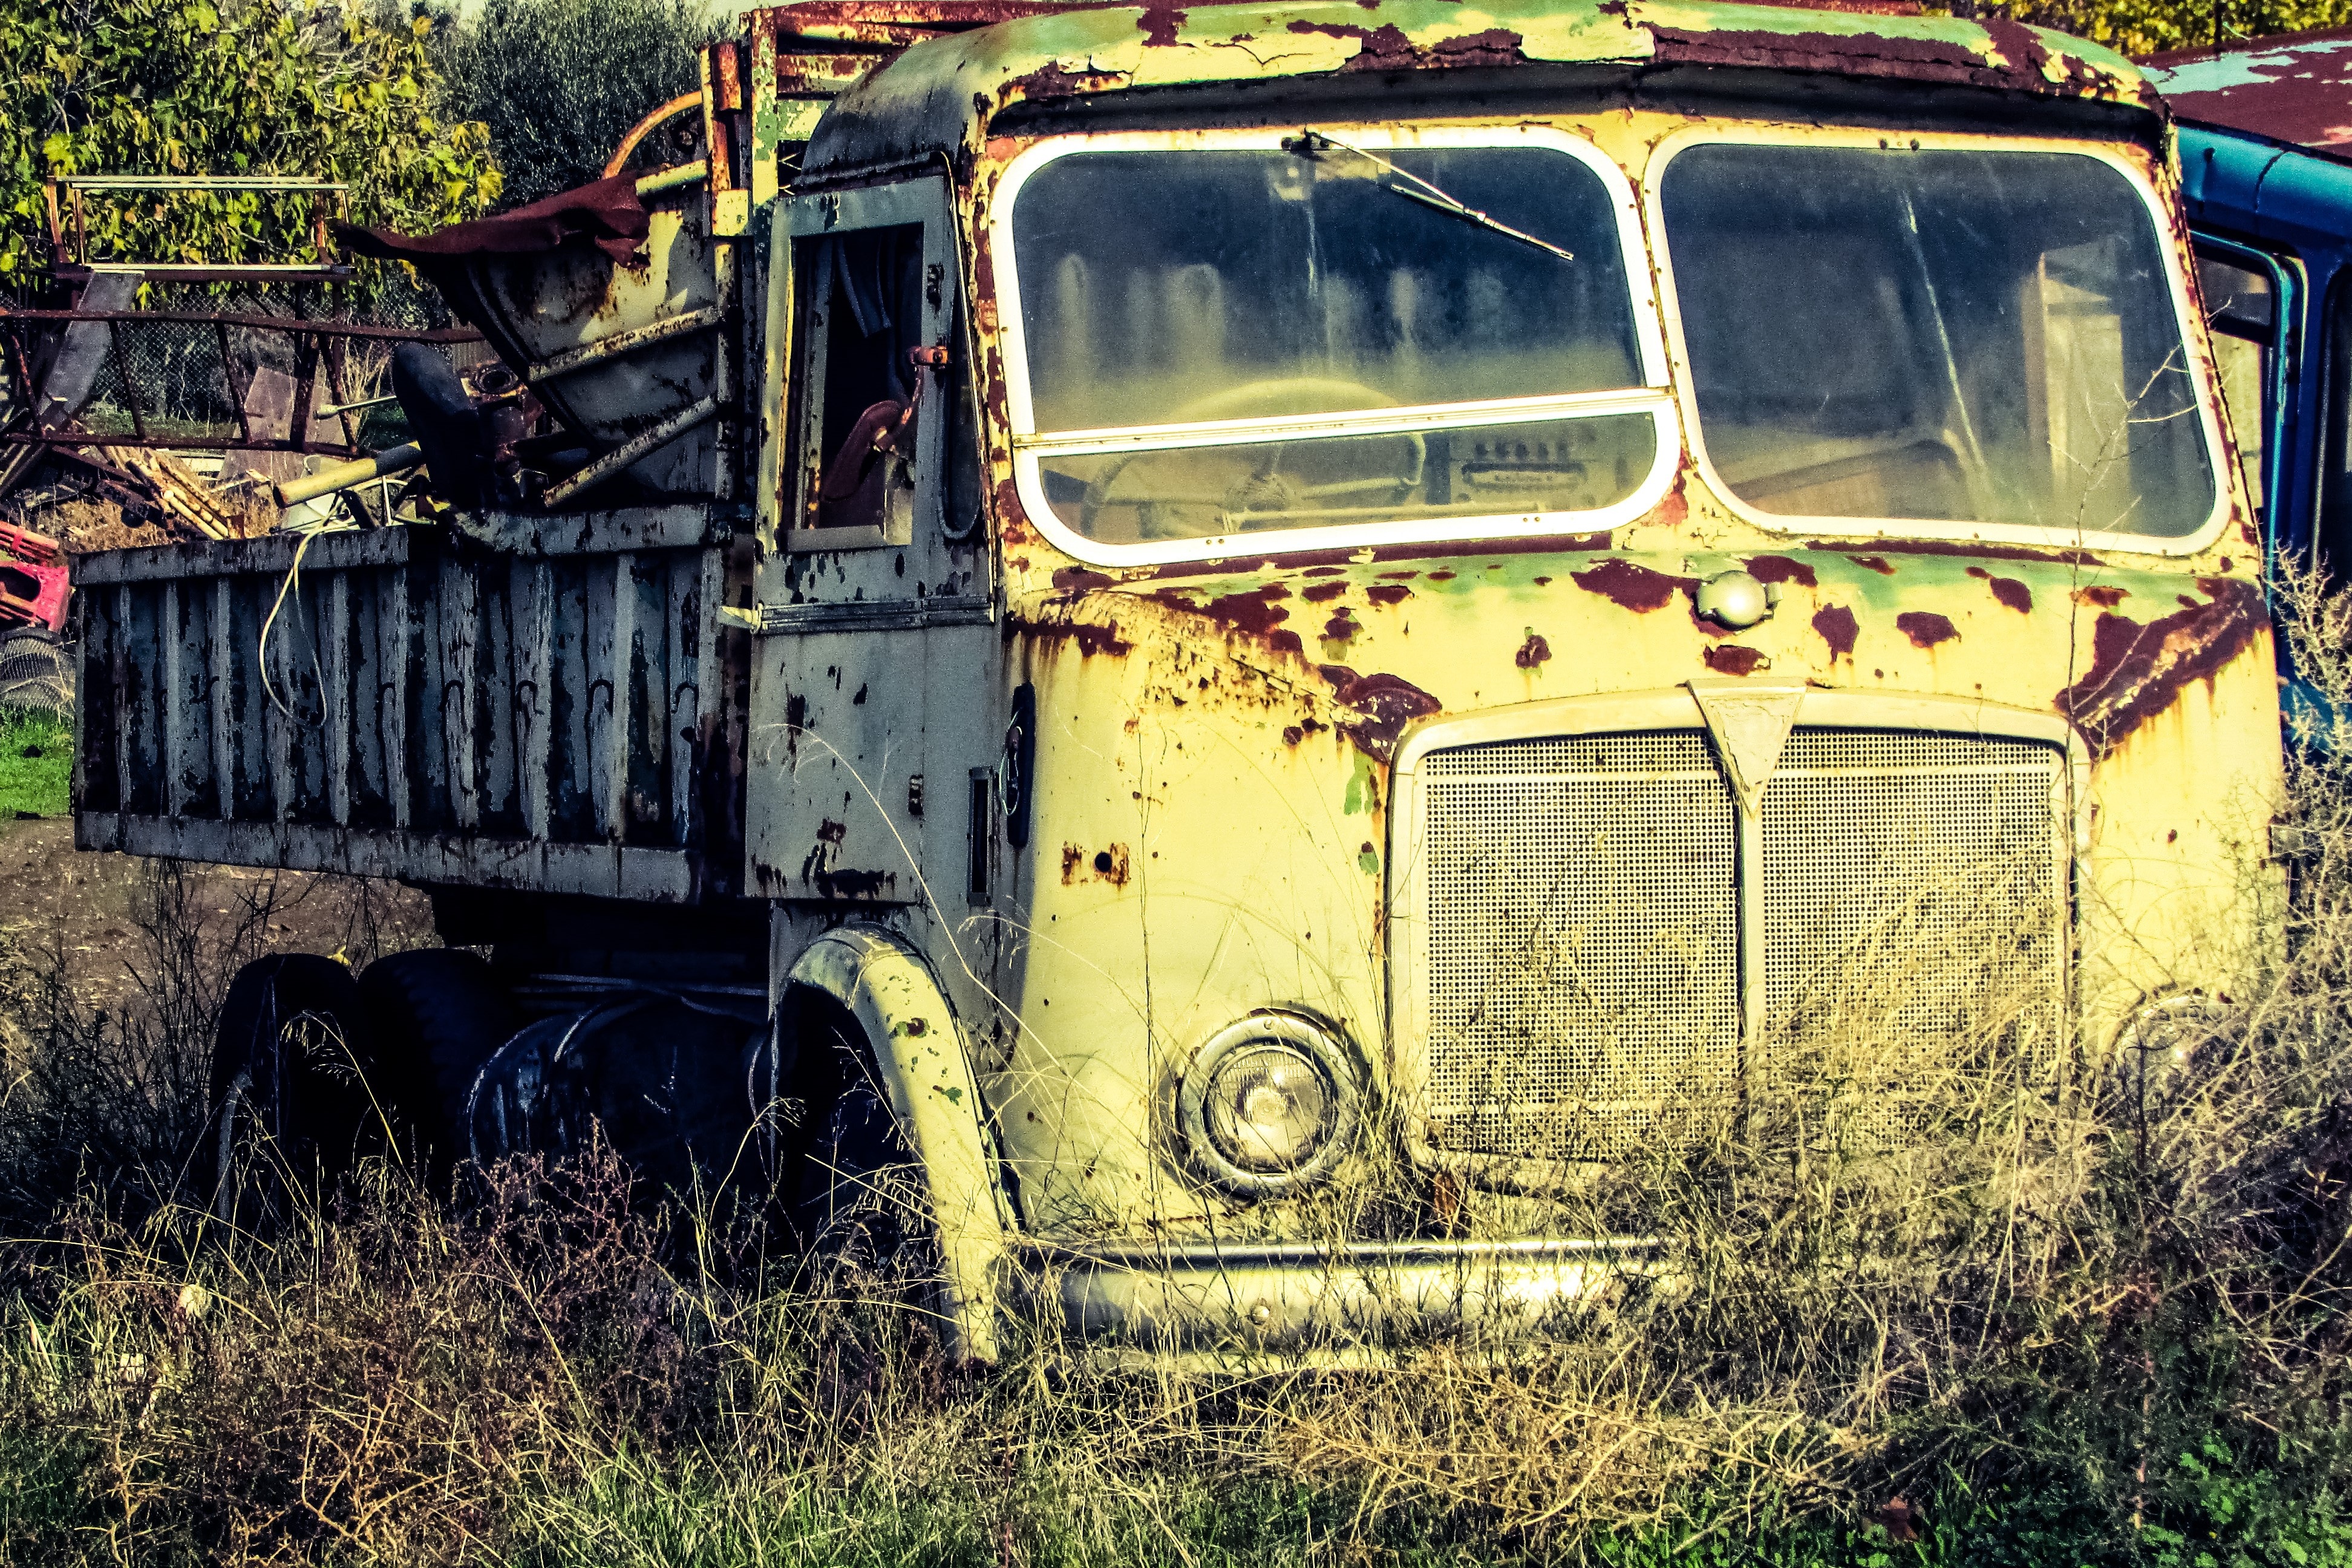
tree, grass, plant, car, antique, old, transport, rust, truck, vehicle, abandoned, motor vehicle, vintage car, rusty, classic, wreck, scrap, commercial vehicle, rural area, compact car, off roading, public utility